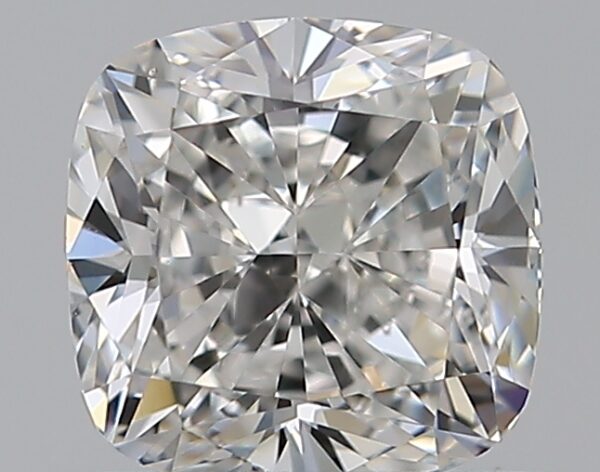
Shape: cushion
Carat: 0.7
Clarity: VS2
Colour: G
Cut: EX
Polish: EX
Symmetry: EX
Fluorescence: ST
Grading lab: GIA
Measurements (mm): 4.94 x 4.92 x 3.32